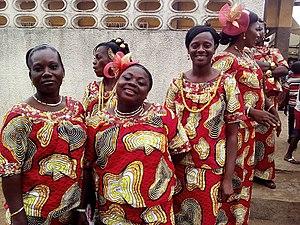
Femmes de la Catégorie Blessoué Dogba du village d'Abobo-Doumé en uniforme en pagne avec pour couleurs dominantes le rouge et le jaune. This is an image of Cultural Fashion or Adornment from Ivory Coast